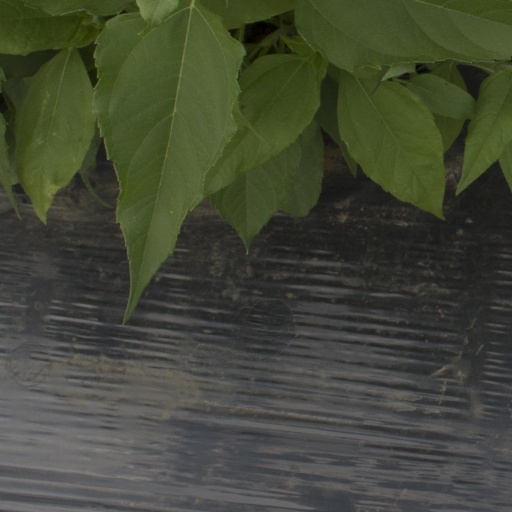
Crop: Jerusalem artichoke